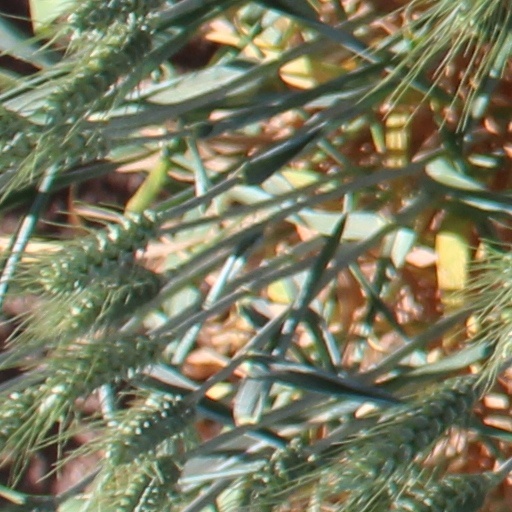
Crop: wheat